Jacquard machine

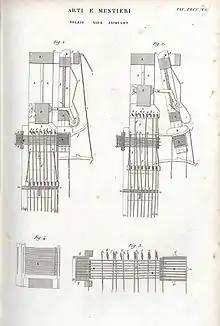
19th century Engineering drawing of a Jacquard loom

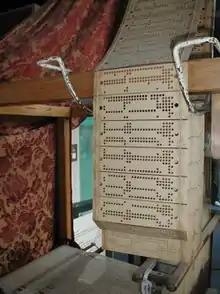
Punched cards in use in a Jacquard loom

As shown in the diagram, the cards are fastened into a continuous chain (1) which passes over a square box. At each quarter rotation, a new card is presented to the Jacquard head which represents one row (one "pick" of the shuttle carrying the weft). The box swings from the right to the position shown and presses against the control rods (2). For each hole in the card, a rod passes through and is unmoved; where there is no hole, a rod is pushed to the left. Each rod acts upon a hook (3). When the rod is pushed in, the hook moves out of position to the left; a rod that is not pushed in leaves its hook in place. A beam (4) then rises under the hooks, and the hooks in the rest position are raised. The hooks that have been displaced are not moved by the beam. Each hook can have multiple cords (5). Each cord passes through a guide (6) and is attached to a corresponding heddle (7) and return weight (8). The heddles raise the warp to create the shed through which the shuttle carrying the weft will pass. A loom with a 400-hook head might have four threads connected to each hook, resulting in a fabric that is 1600 warp ends wide with four repeats of the weave going across.